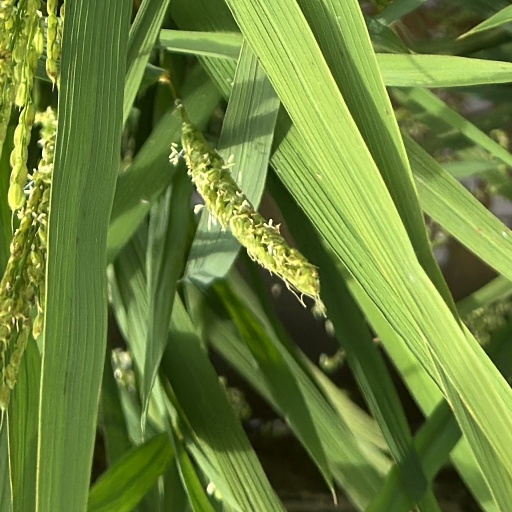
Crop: rice